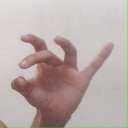
अक्षर: ओ